Il Sodoma

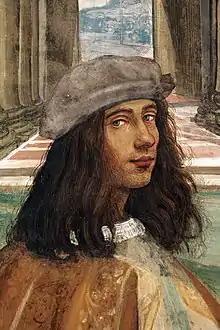
Self-portrait, detail of fresco "St Benedict repairs a Broken Colander through Prayer", Chiostro Grande, Abbazia territoriale di Monte Oliveto Maggiore

Il Sodoma (1477 – 14 February 1549) was the name given to the Italian Renaissance painter Giovanni Antonio Bazzi. Il Sodoma painted in a manner that superimposed the High Renaissance style of early 16th-century Rome onto the traditions of the provincial Sienese school; he spent the bulk of his professional life in Siena, with two periods in Rome.